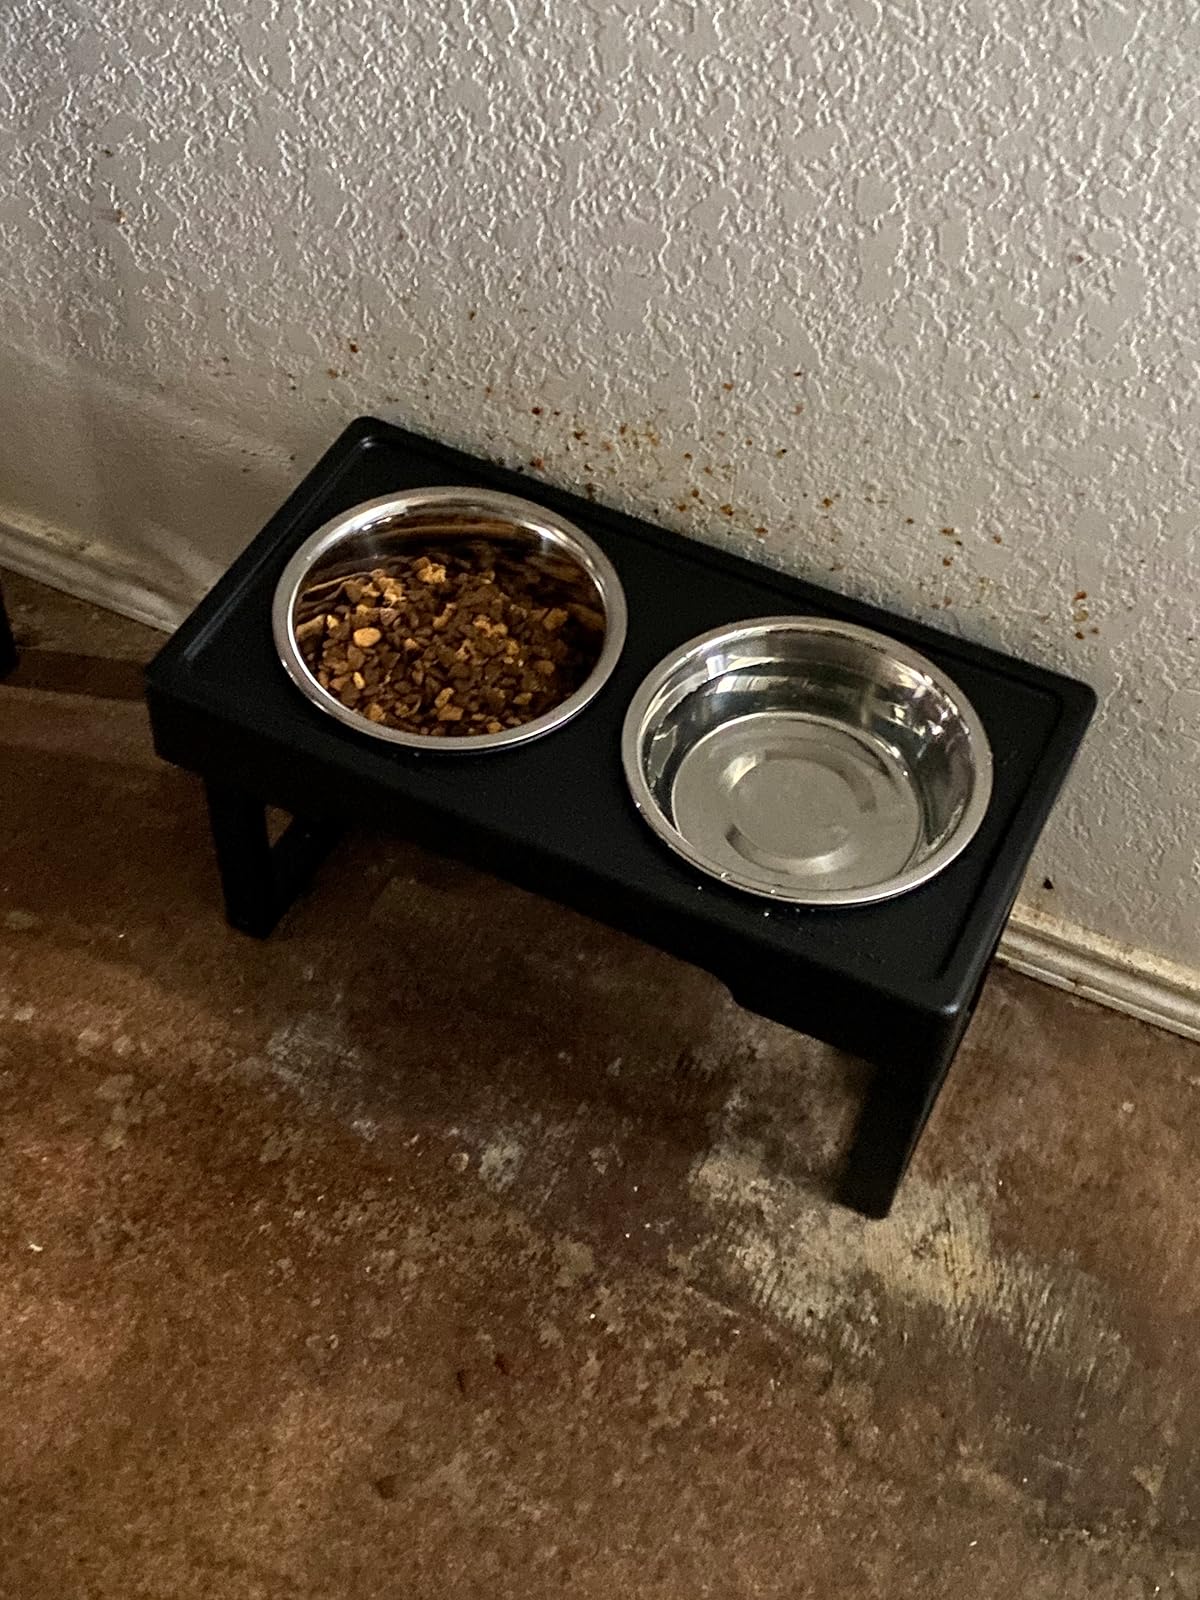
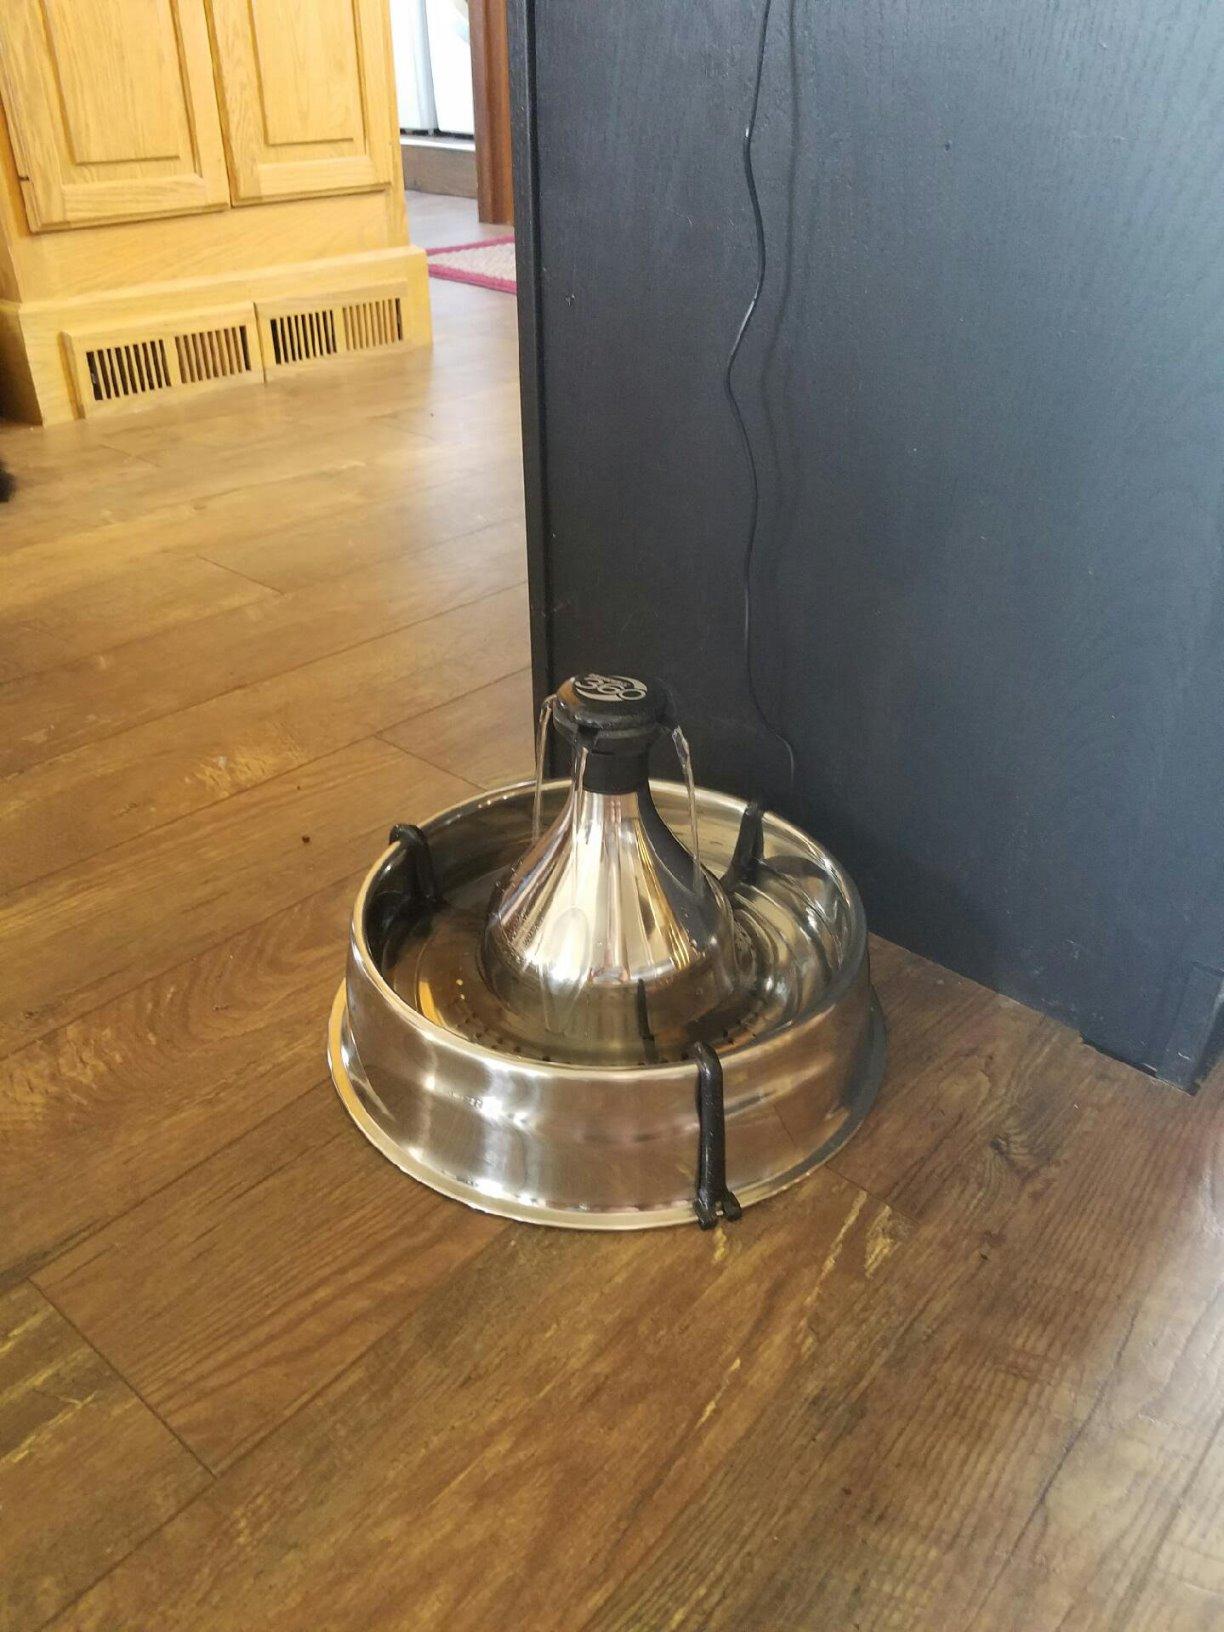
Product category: items_bowl
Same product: no